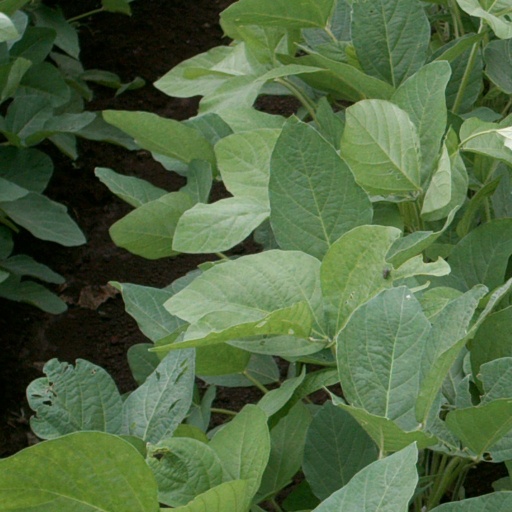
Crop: soybean